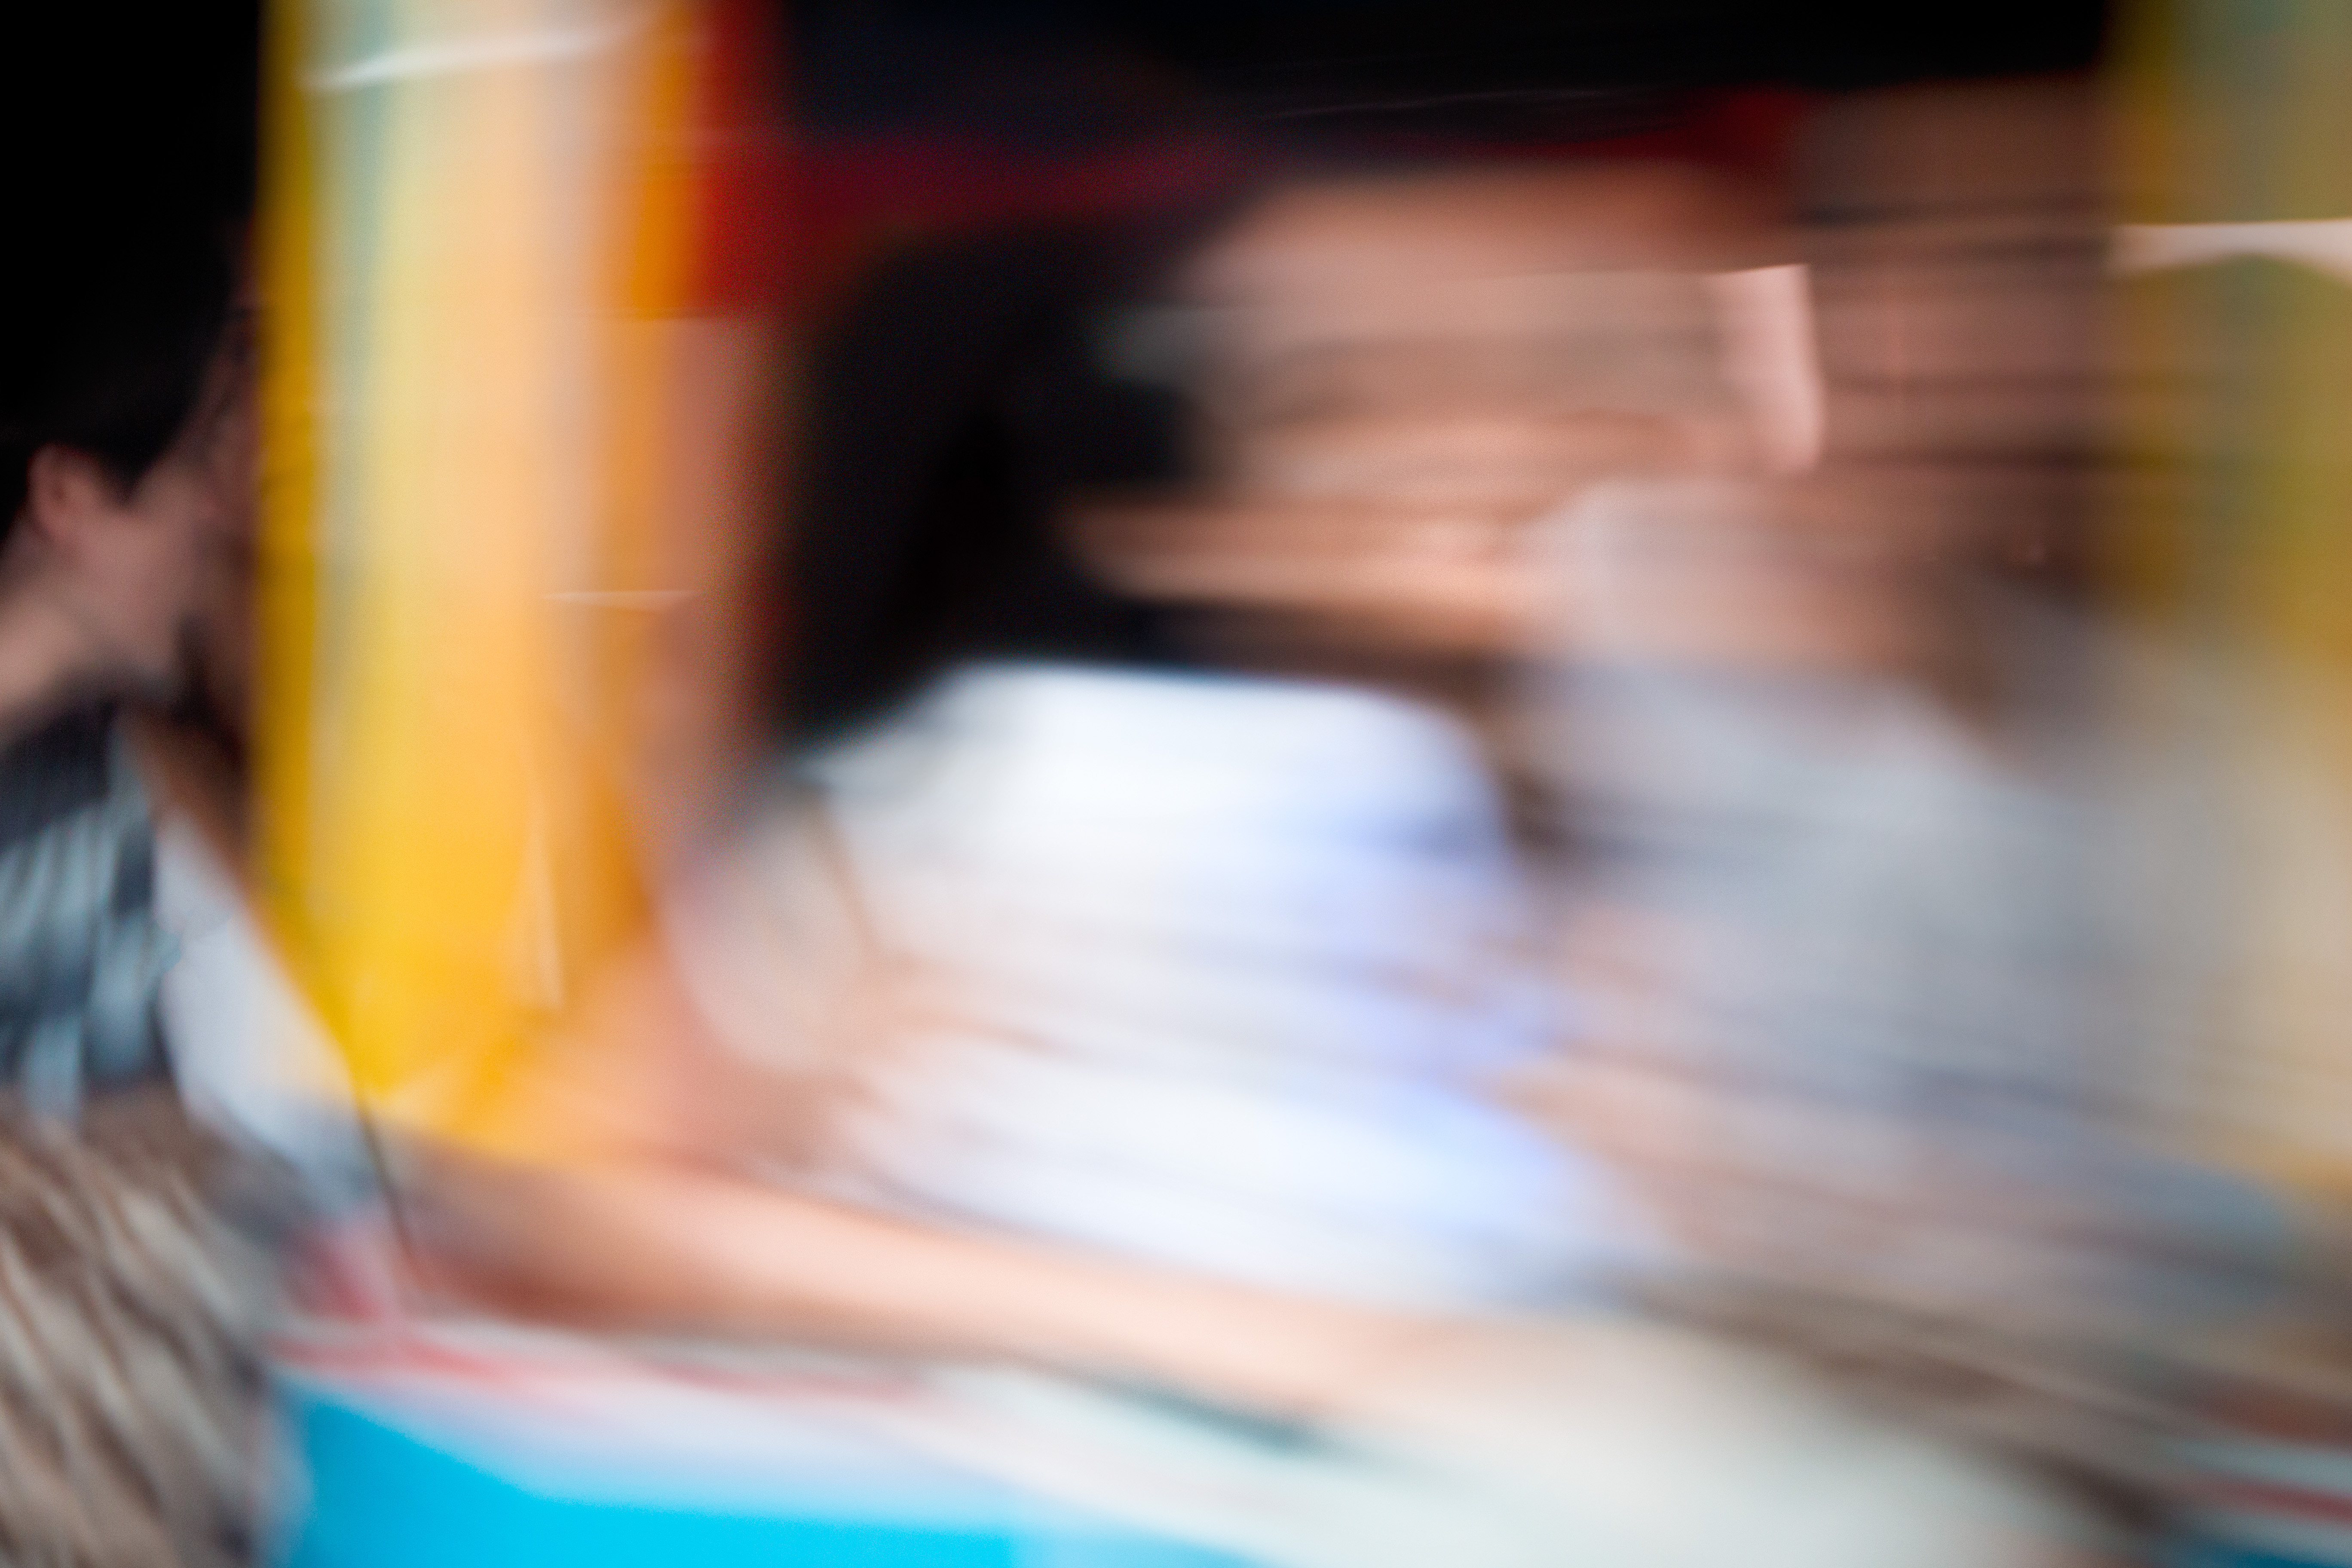
hand, blur, colourful, color, movement, smile, colombia, chiva, sense